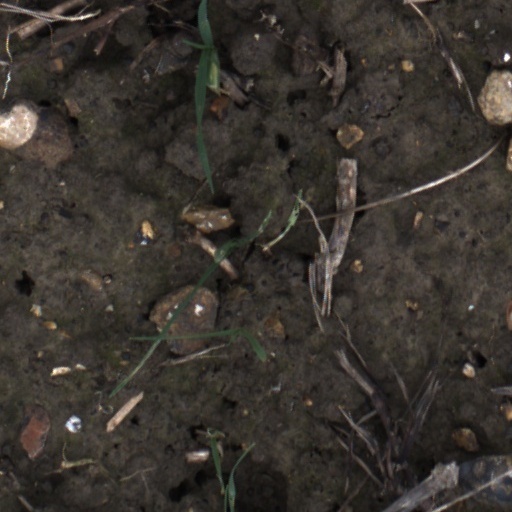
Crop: wheat